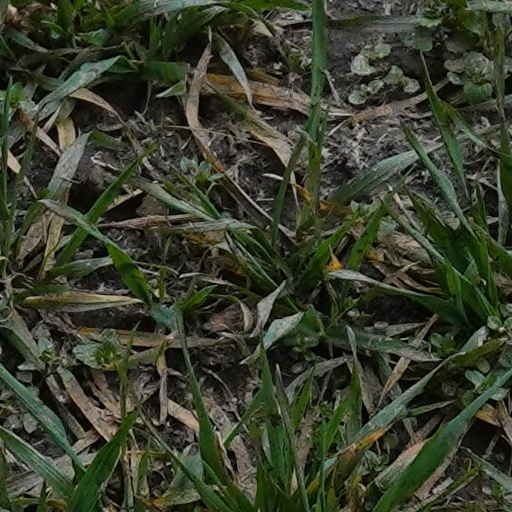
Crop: wheat